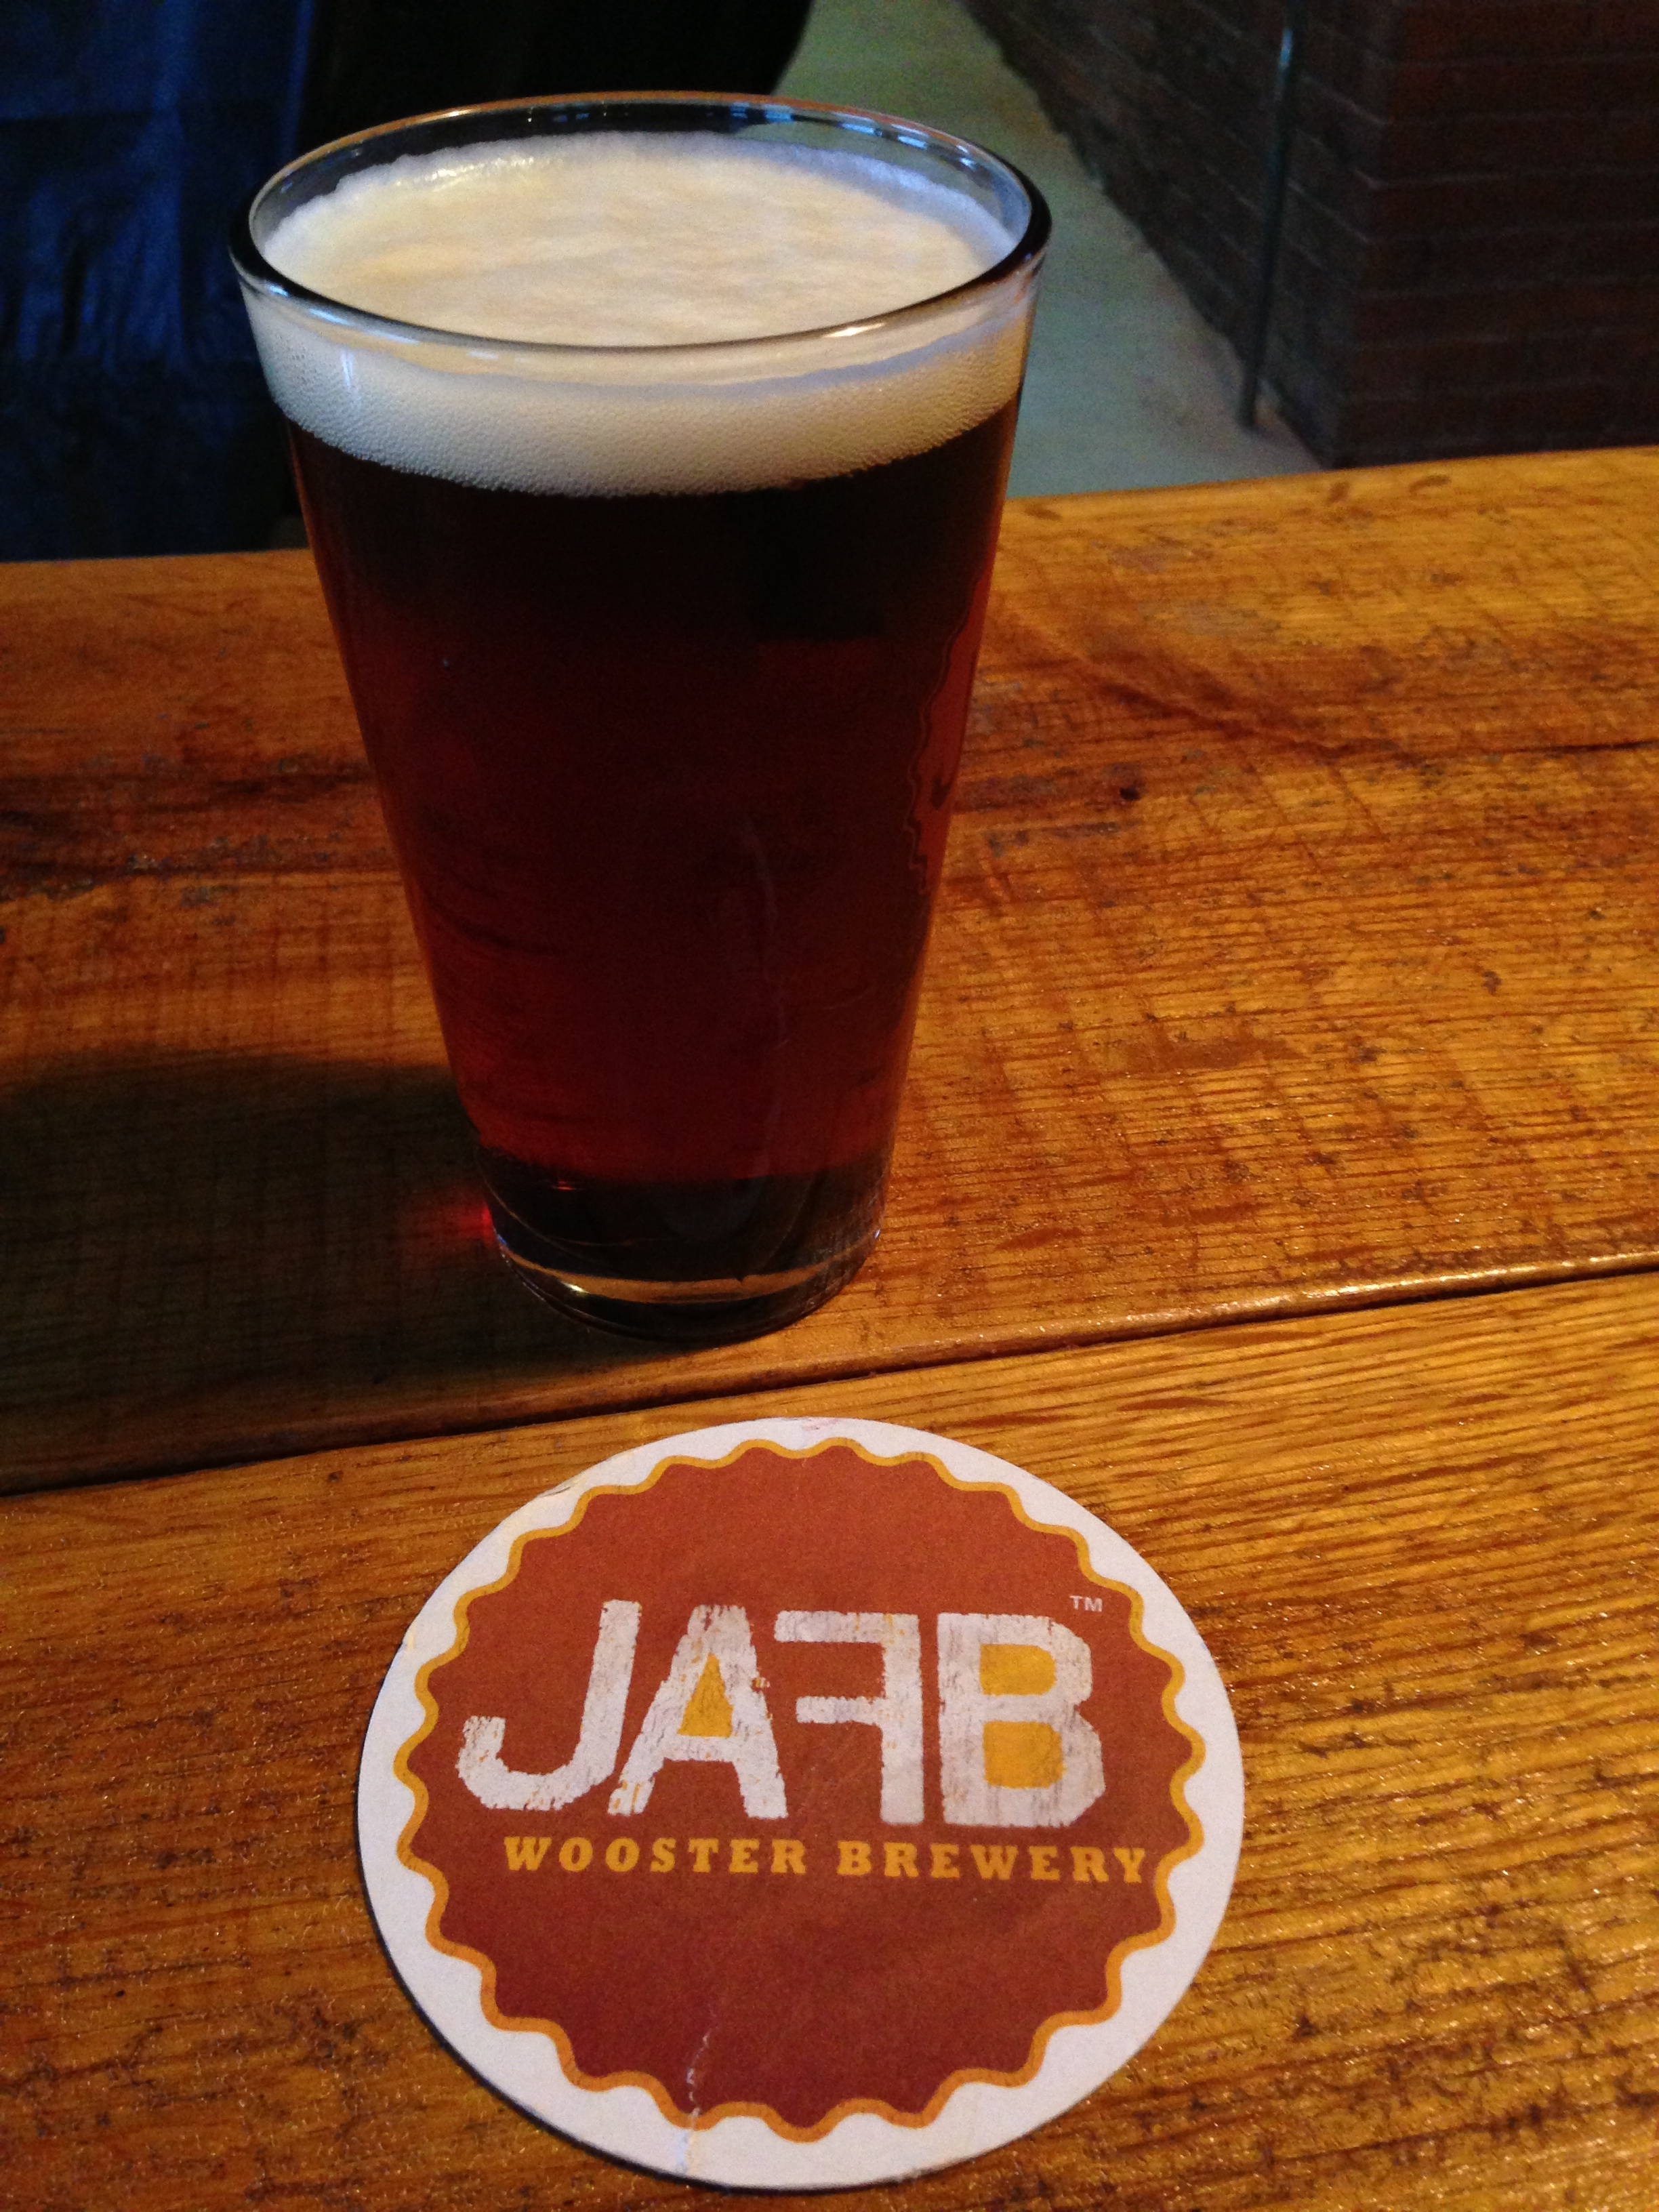
latte, food, drink, beer, ohio, raildog, wooster, alcoholic beverage